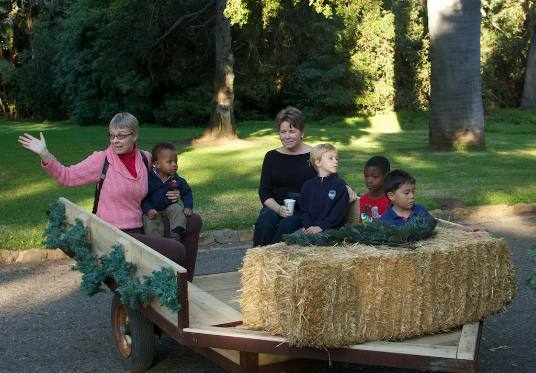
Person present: Yes